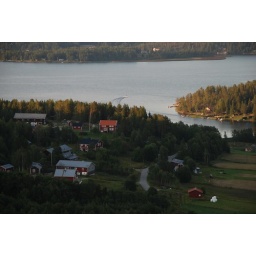
I grew up in the house in the middle with the black roof.